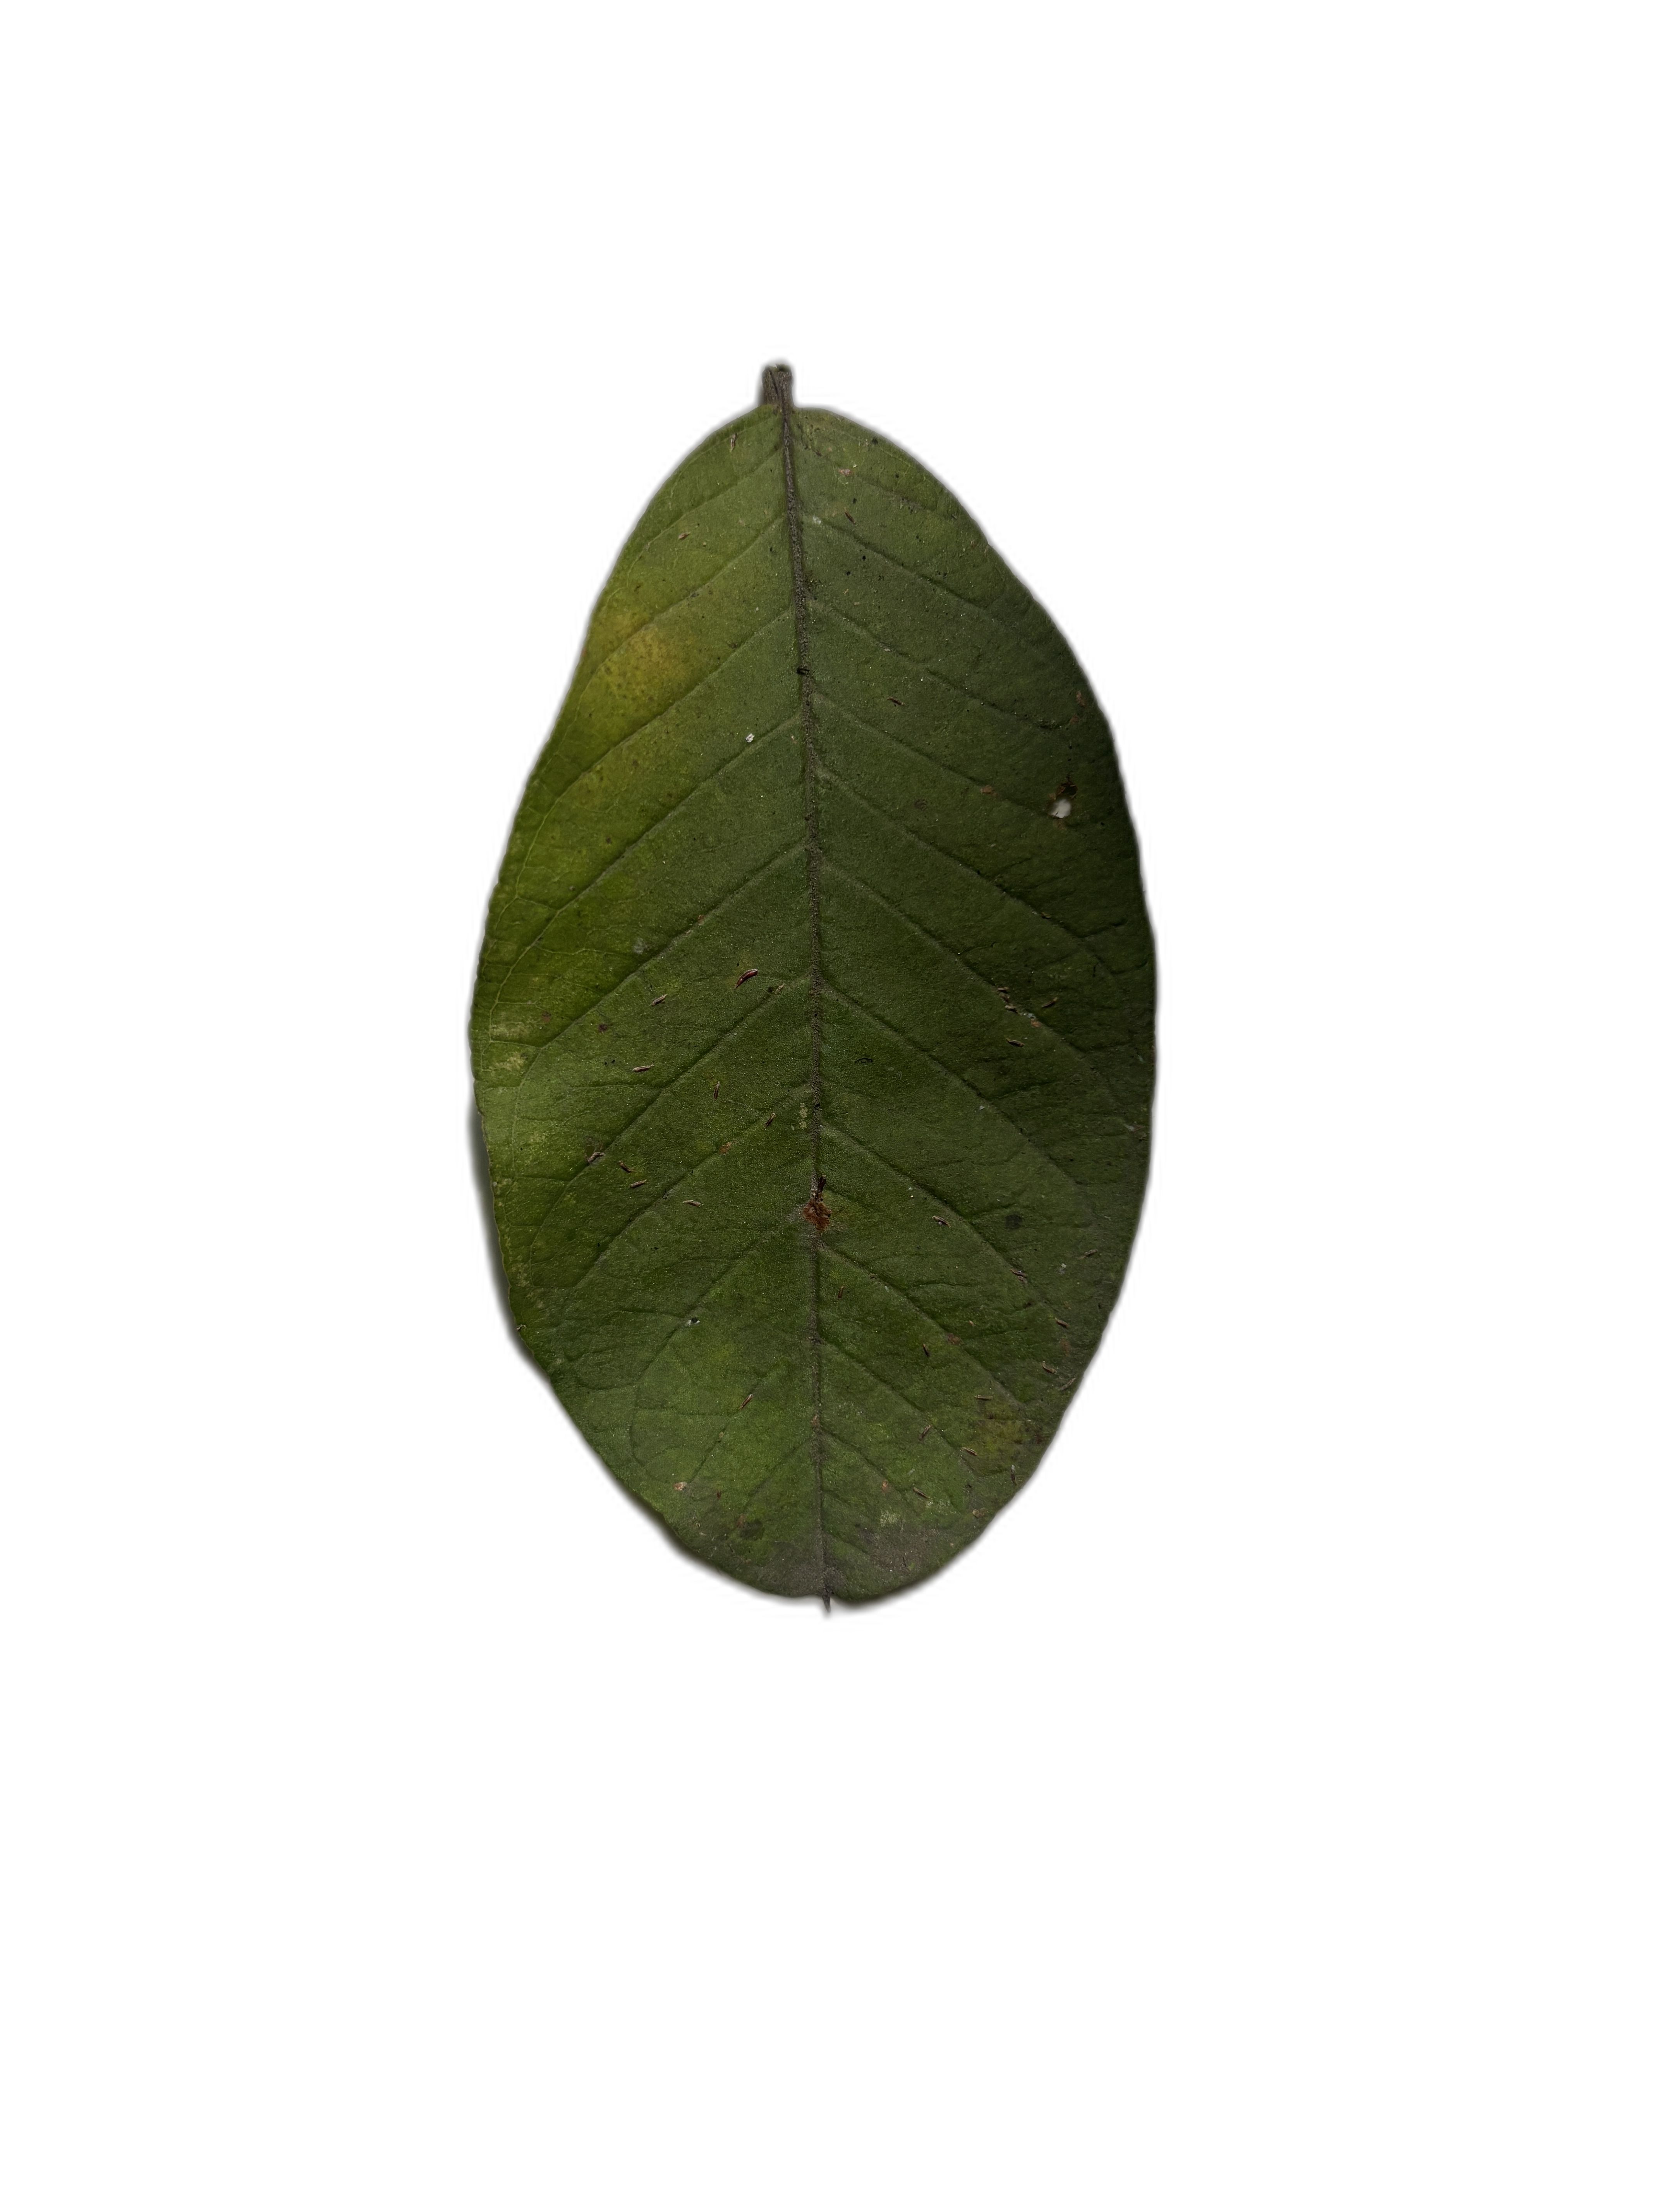
Plant part: leaf
Disease: Healthy